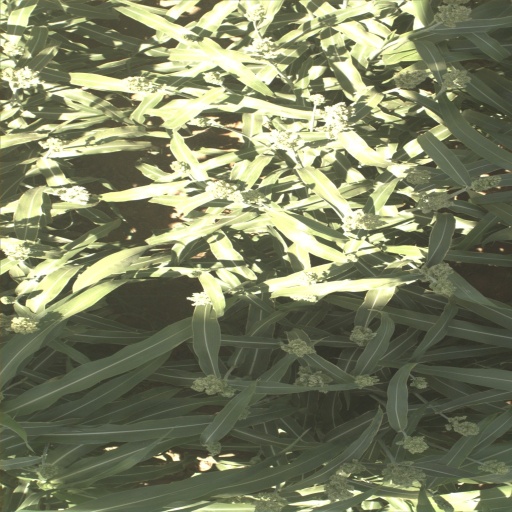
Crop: sorghum